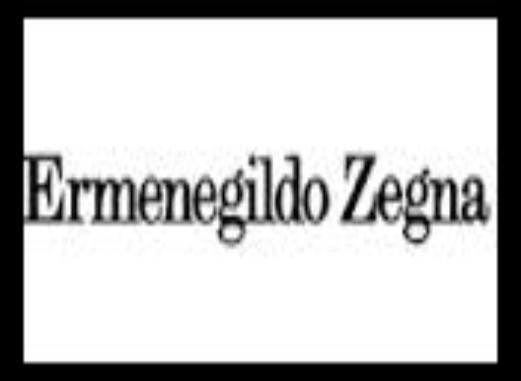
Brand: Ermenegildo Zegna
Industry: Clothes